Yazid ibn Abdallah al-Hulwani

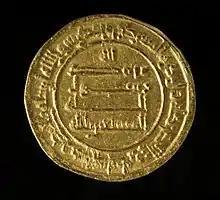
Dinar of Abbasid caliph Al-Musta'in (r. 862–866) minted in Egypt, 248 A.H /862 A.D (Yazid also remained governor of Egypt during Caliph Al-Musta'in's reign)

Part of the reason for Yazid's failure was that his powers as governor were limited. He had been given responsibility for Fustat and the Nile districts, but Alexandria and Barqa had been removed from the jurisdiction of the Egyptian government and were separately administered at the time. In addition, in accordance with the normal practice of the era, Yazid had control over the military and administration of the province, but not its fiscal affairs; these were delegated to a separate director of finance ("'āmil"). From 861 on this latter post was occupied by Ahmad ibn al-Mudabbir, whose heavy taxes likely exacerbated the feelings of discontent among the populace.